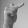
ASL letter: T